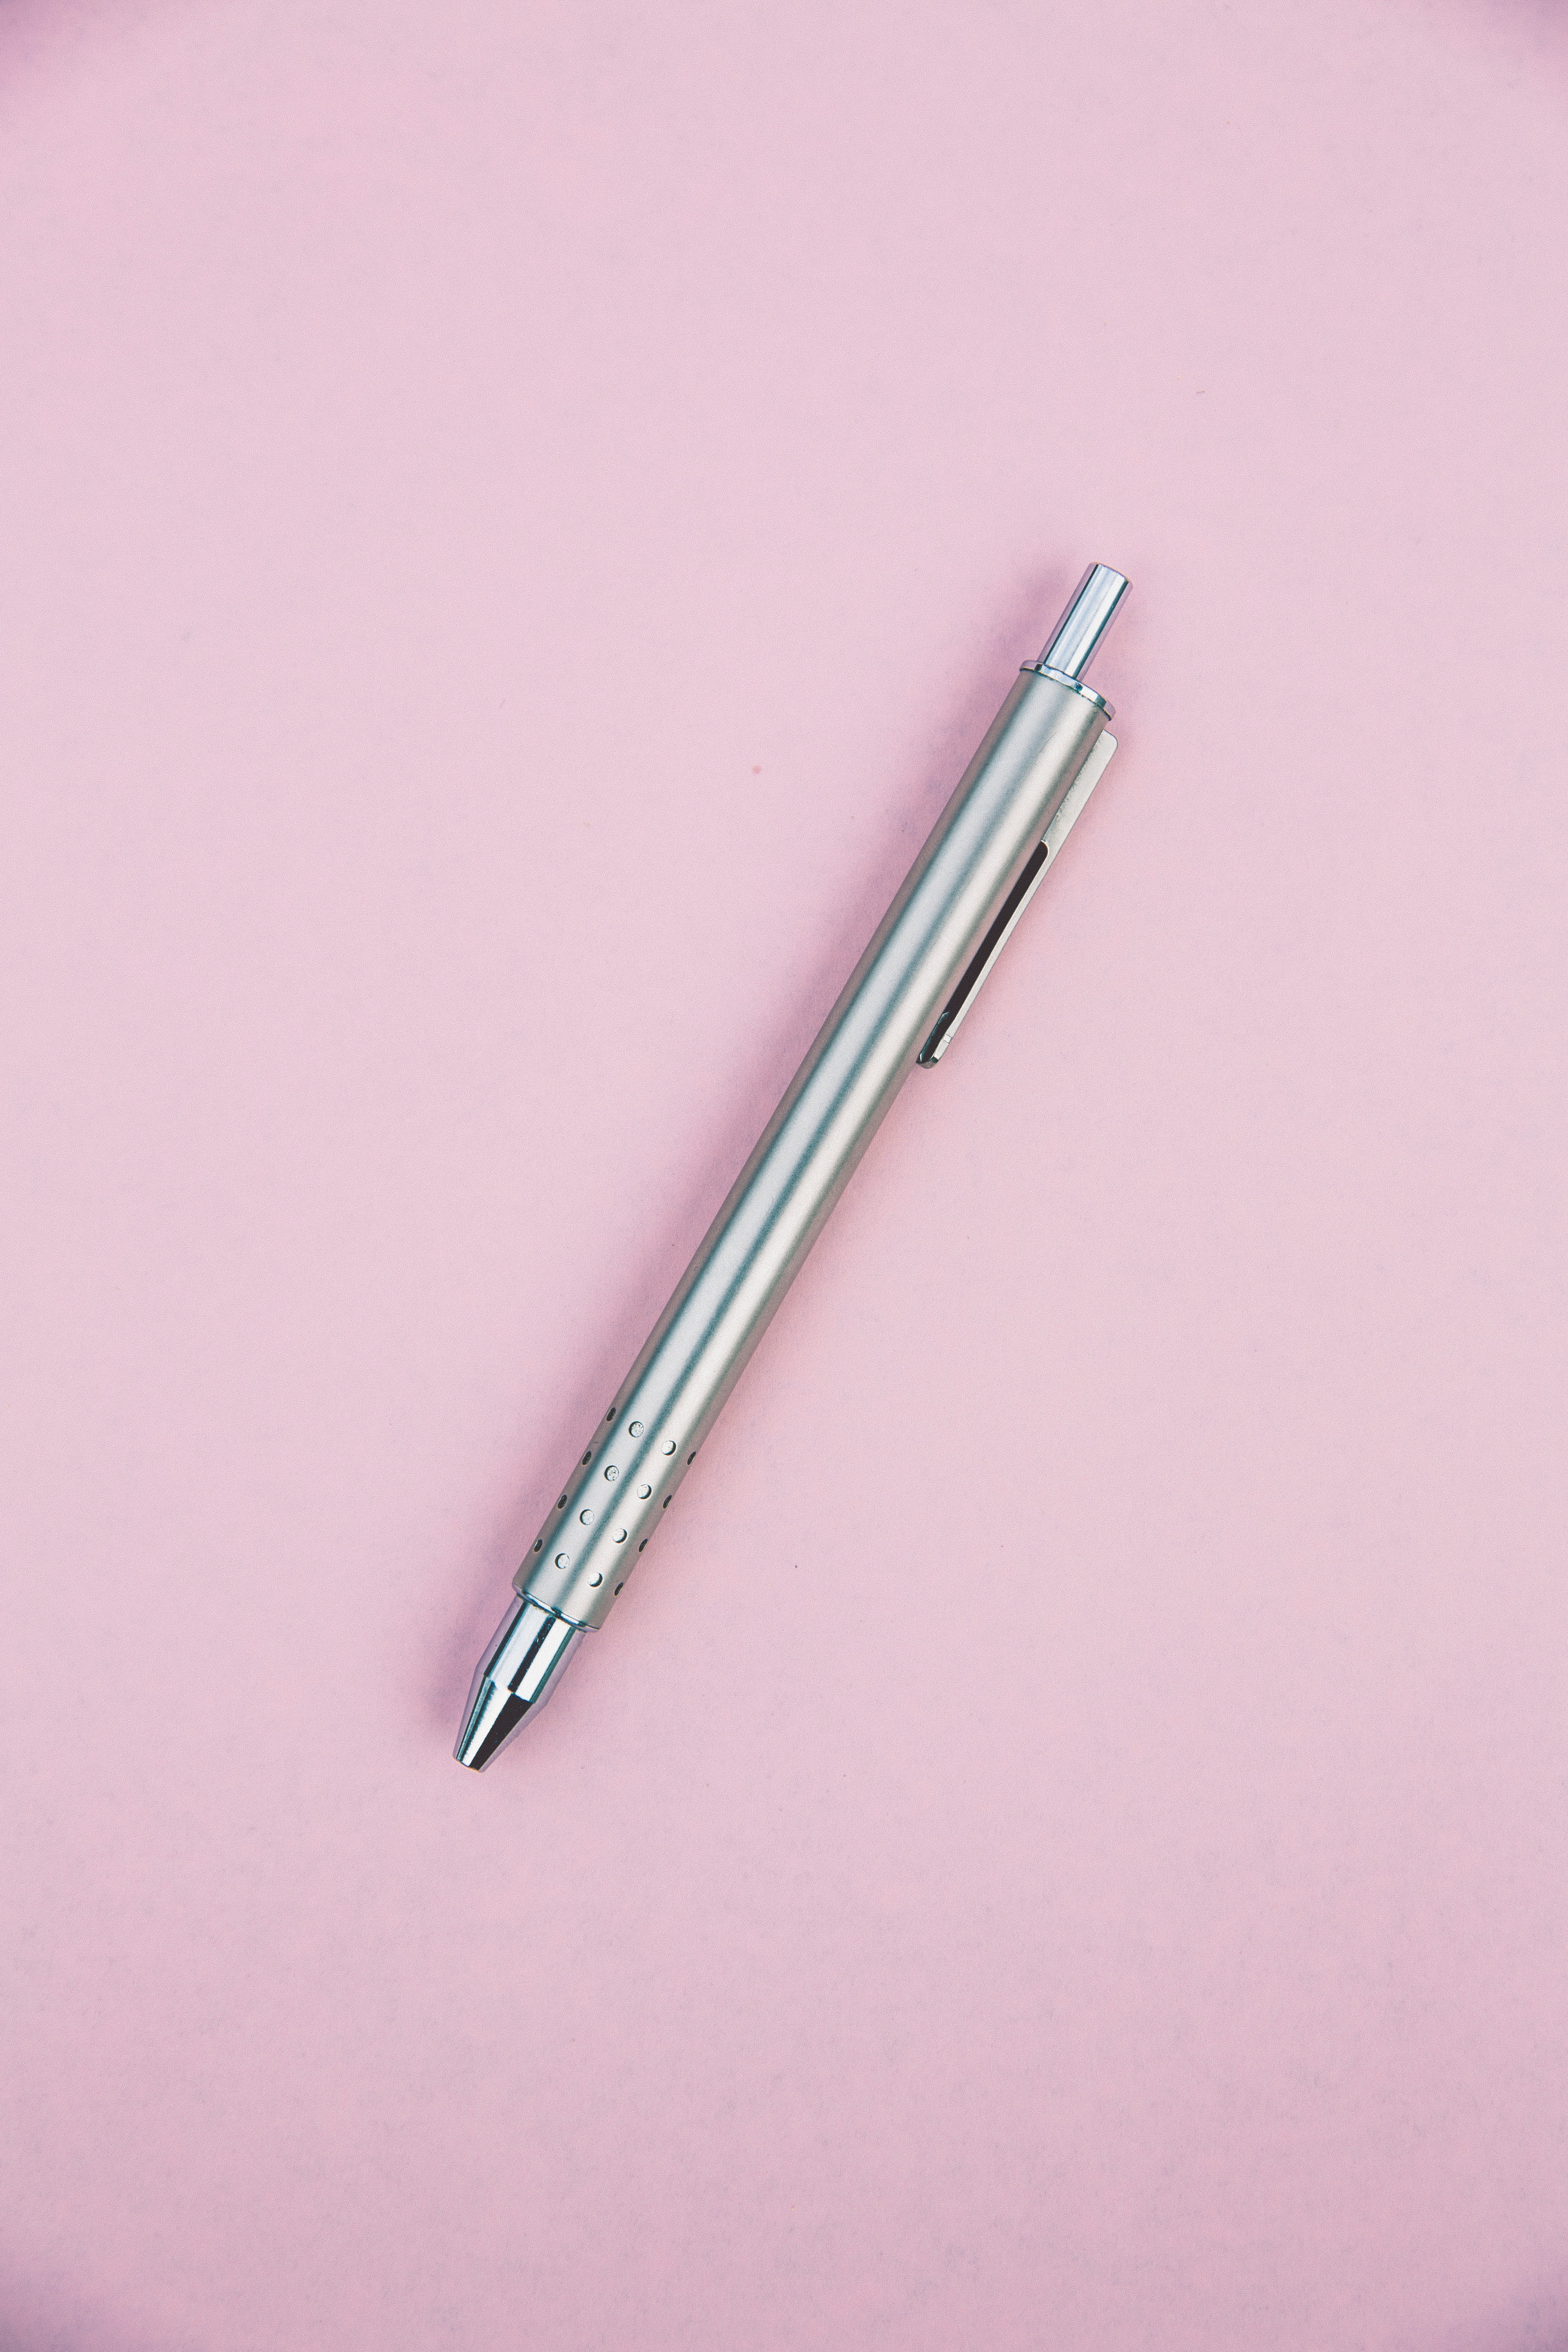
pink, ball pen, pen, office supplies, writing implement, stationery, metal